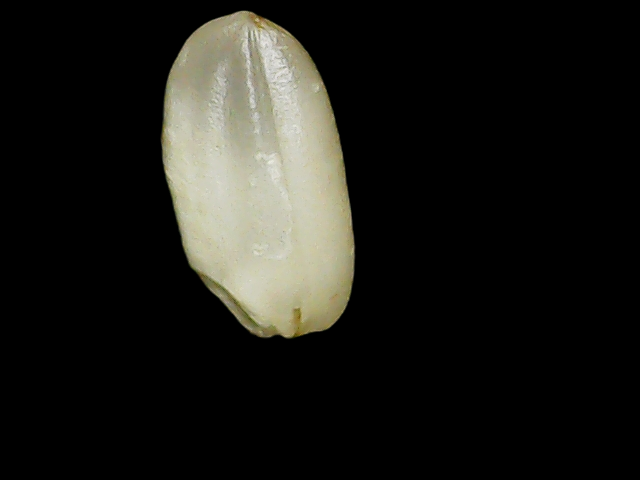
Rice variety: Binadhan8